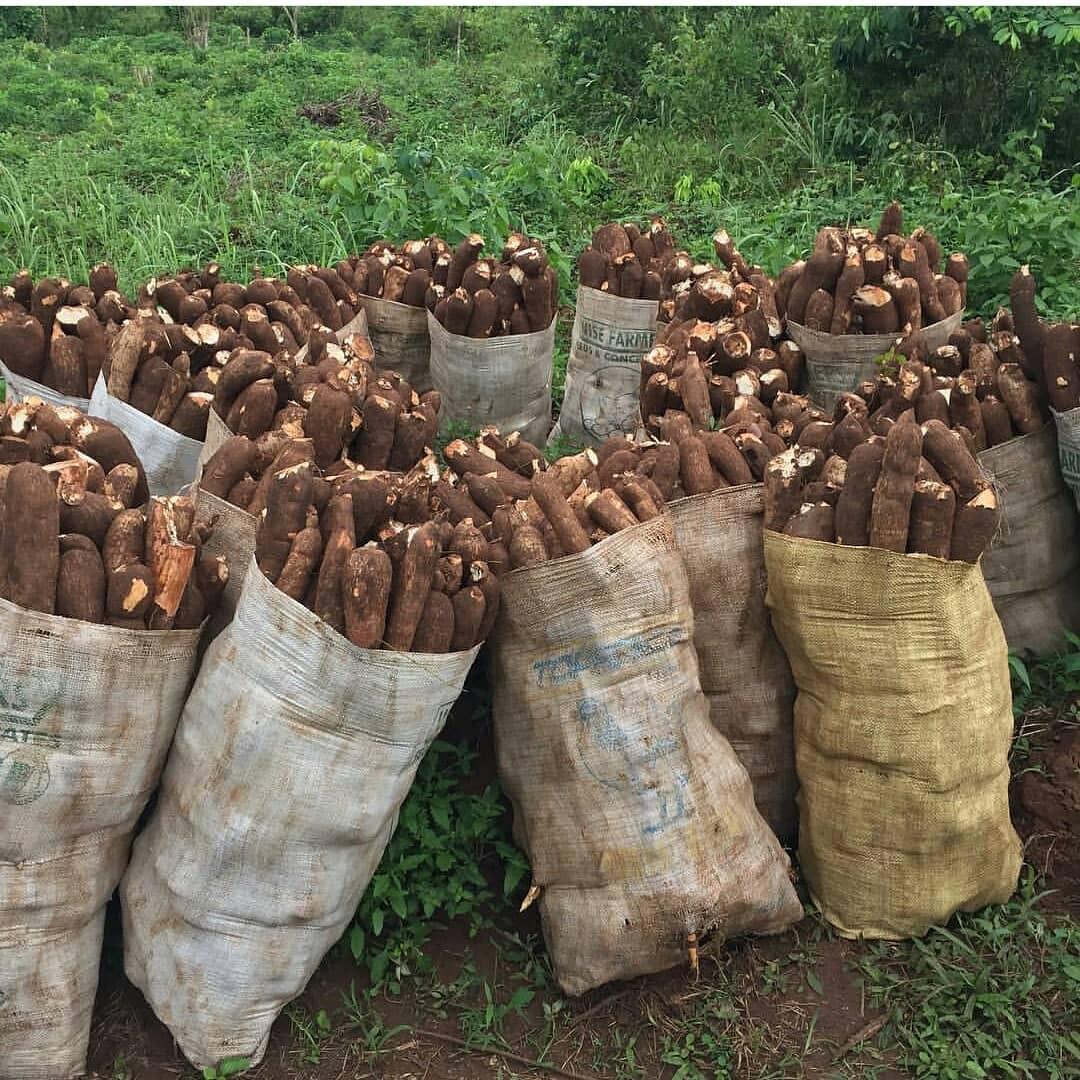
Magunia makubwa yaliyojaa mihogo iliyovunwa shambani, ambapo ni zao muhimu la biashara katika maeneo mengi. Hii hunufaisha wakulima kiuchumi kupitia masoko ya ndani, na ya nje ya nchi.